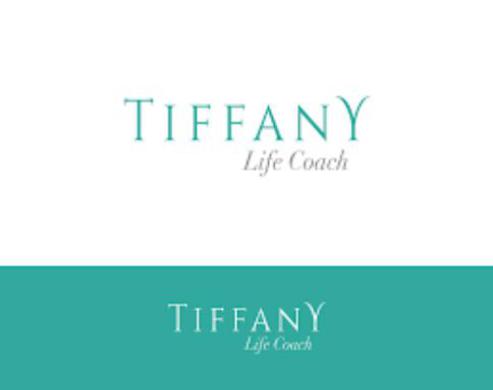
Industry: Clothes